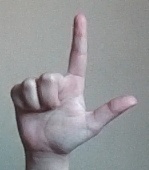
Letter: laam